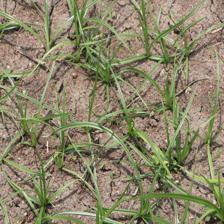
Label: Grass